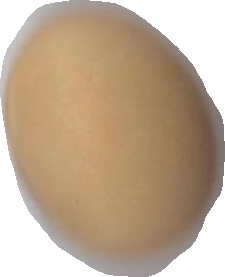
Variety: Anjasmoro